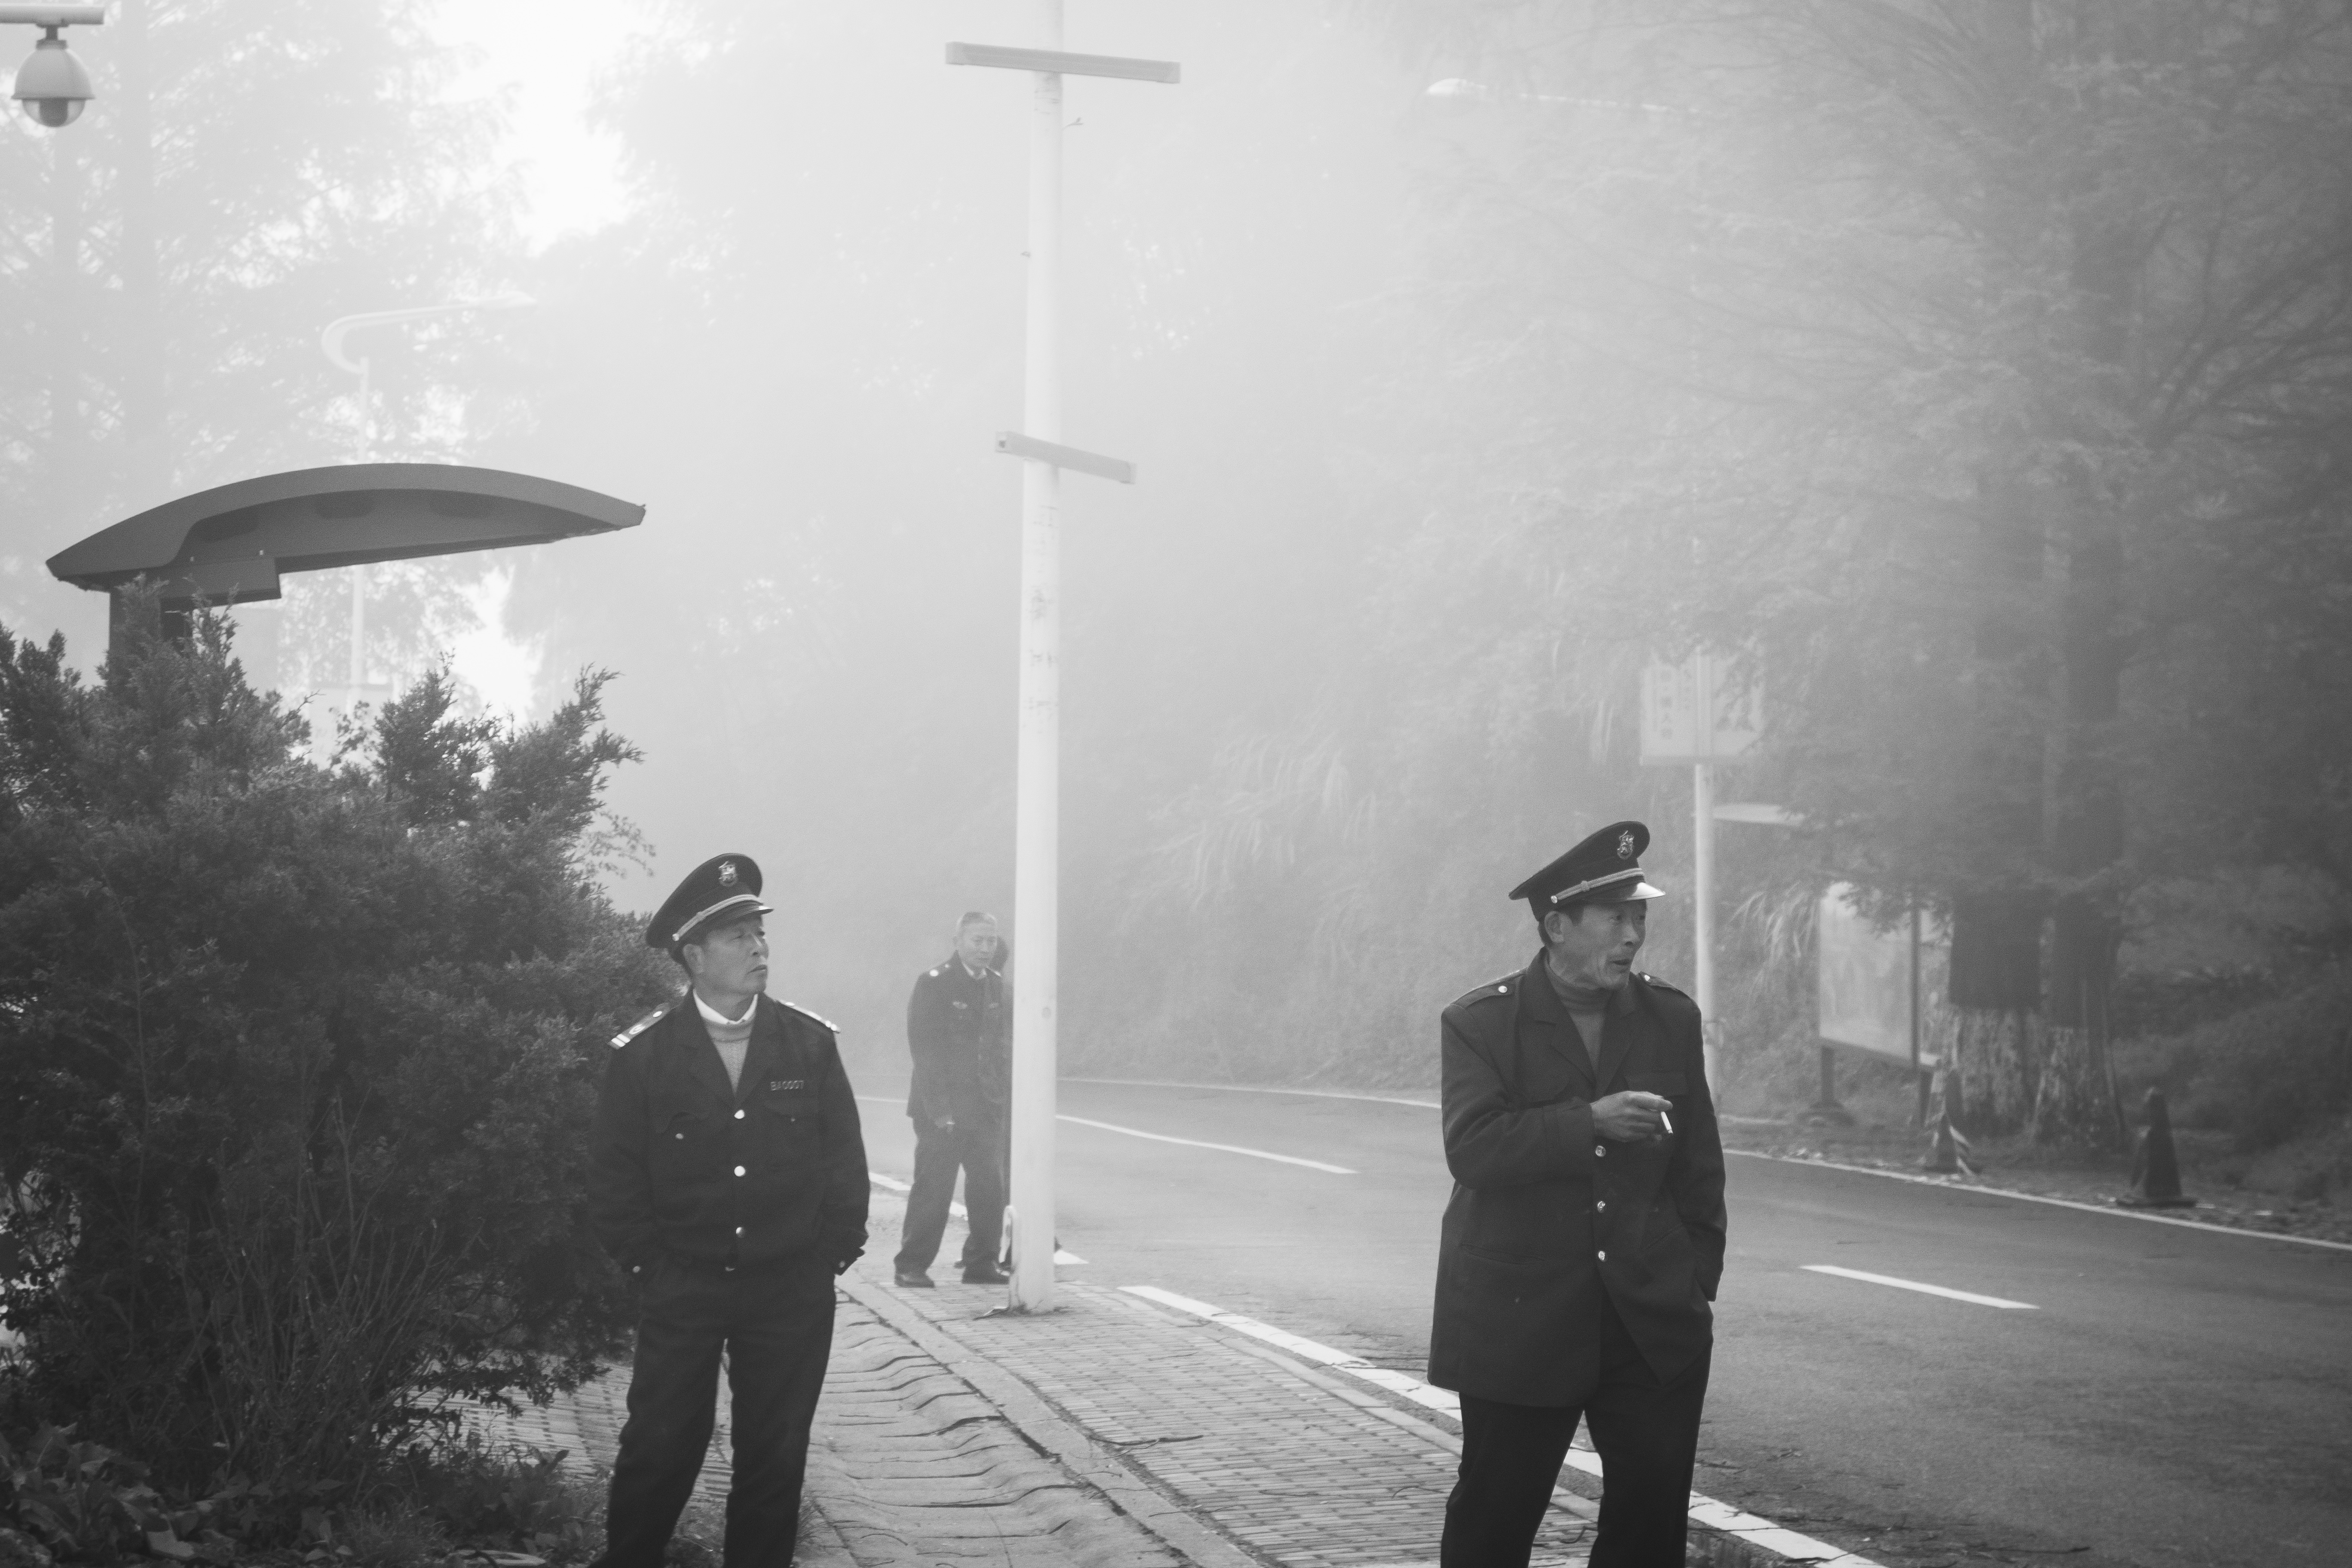
snow, black and white, fog, mist, white, street, photography, rain, smoke, weather, darkness, street light, black, monochrome, security, candid, photograph, snapshot, patrol, china, policemen, sonystreetphotographer, shan, huang, monochrome photography, film noir, atmospheric phenomenon, atmosphere of earth